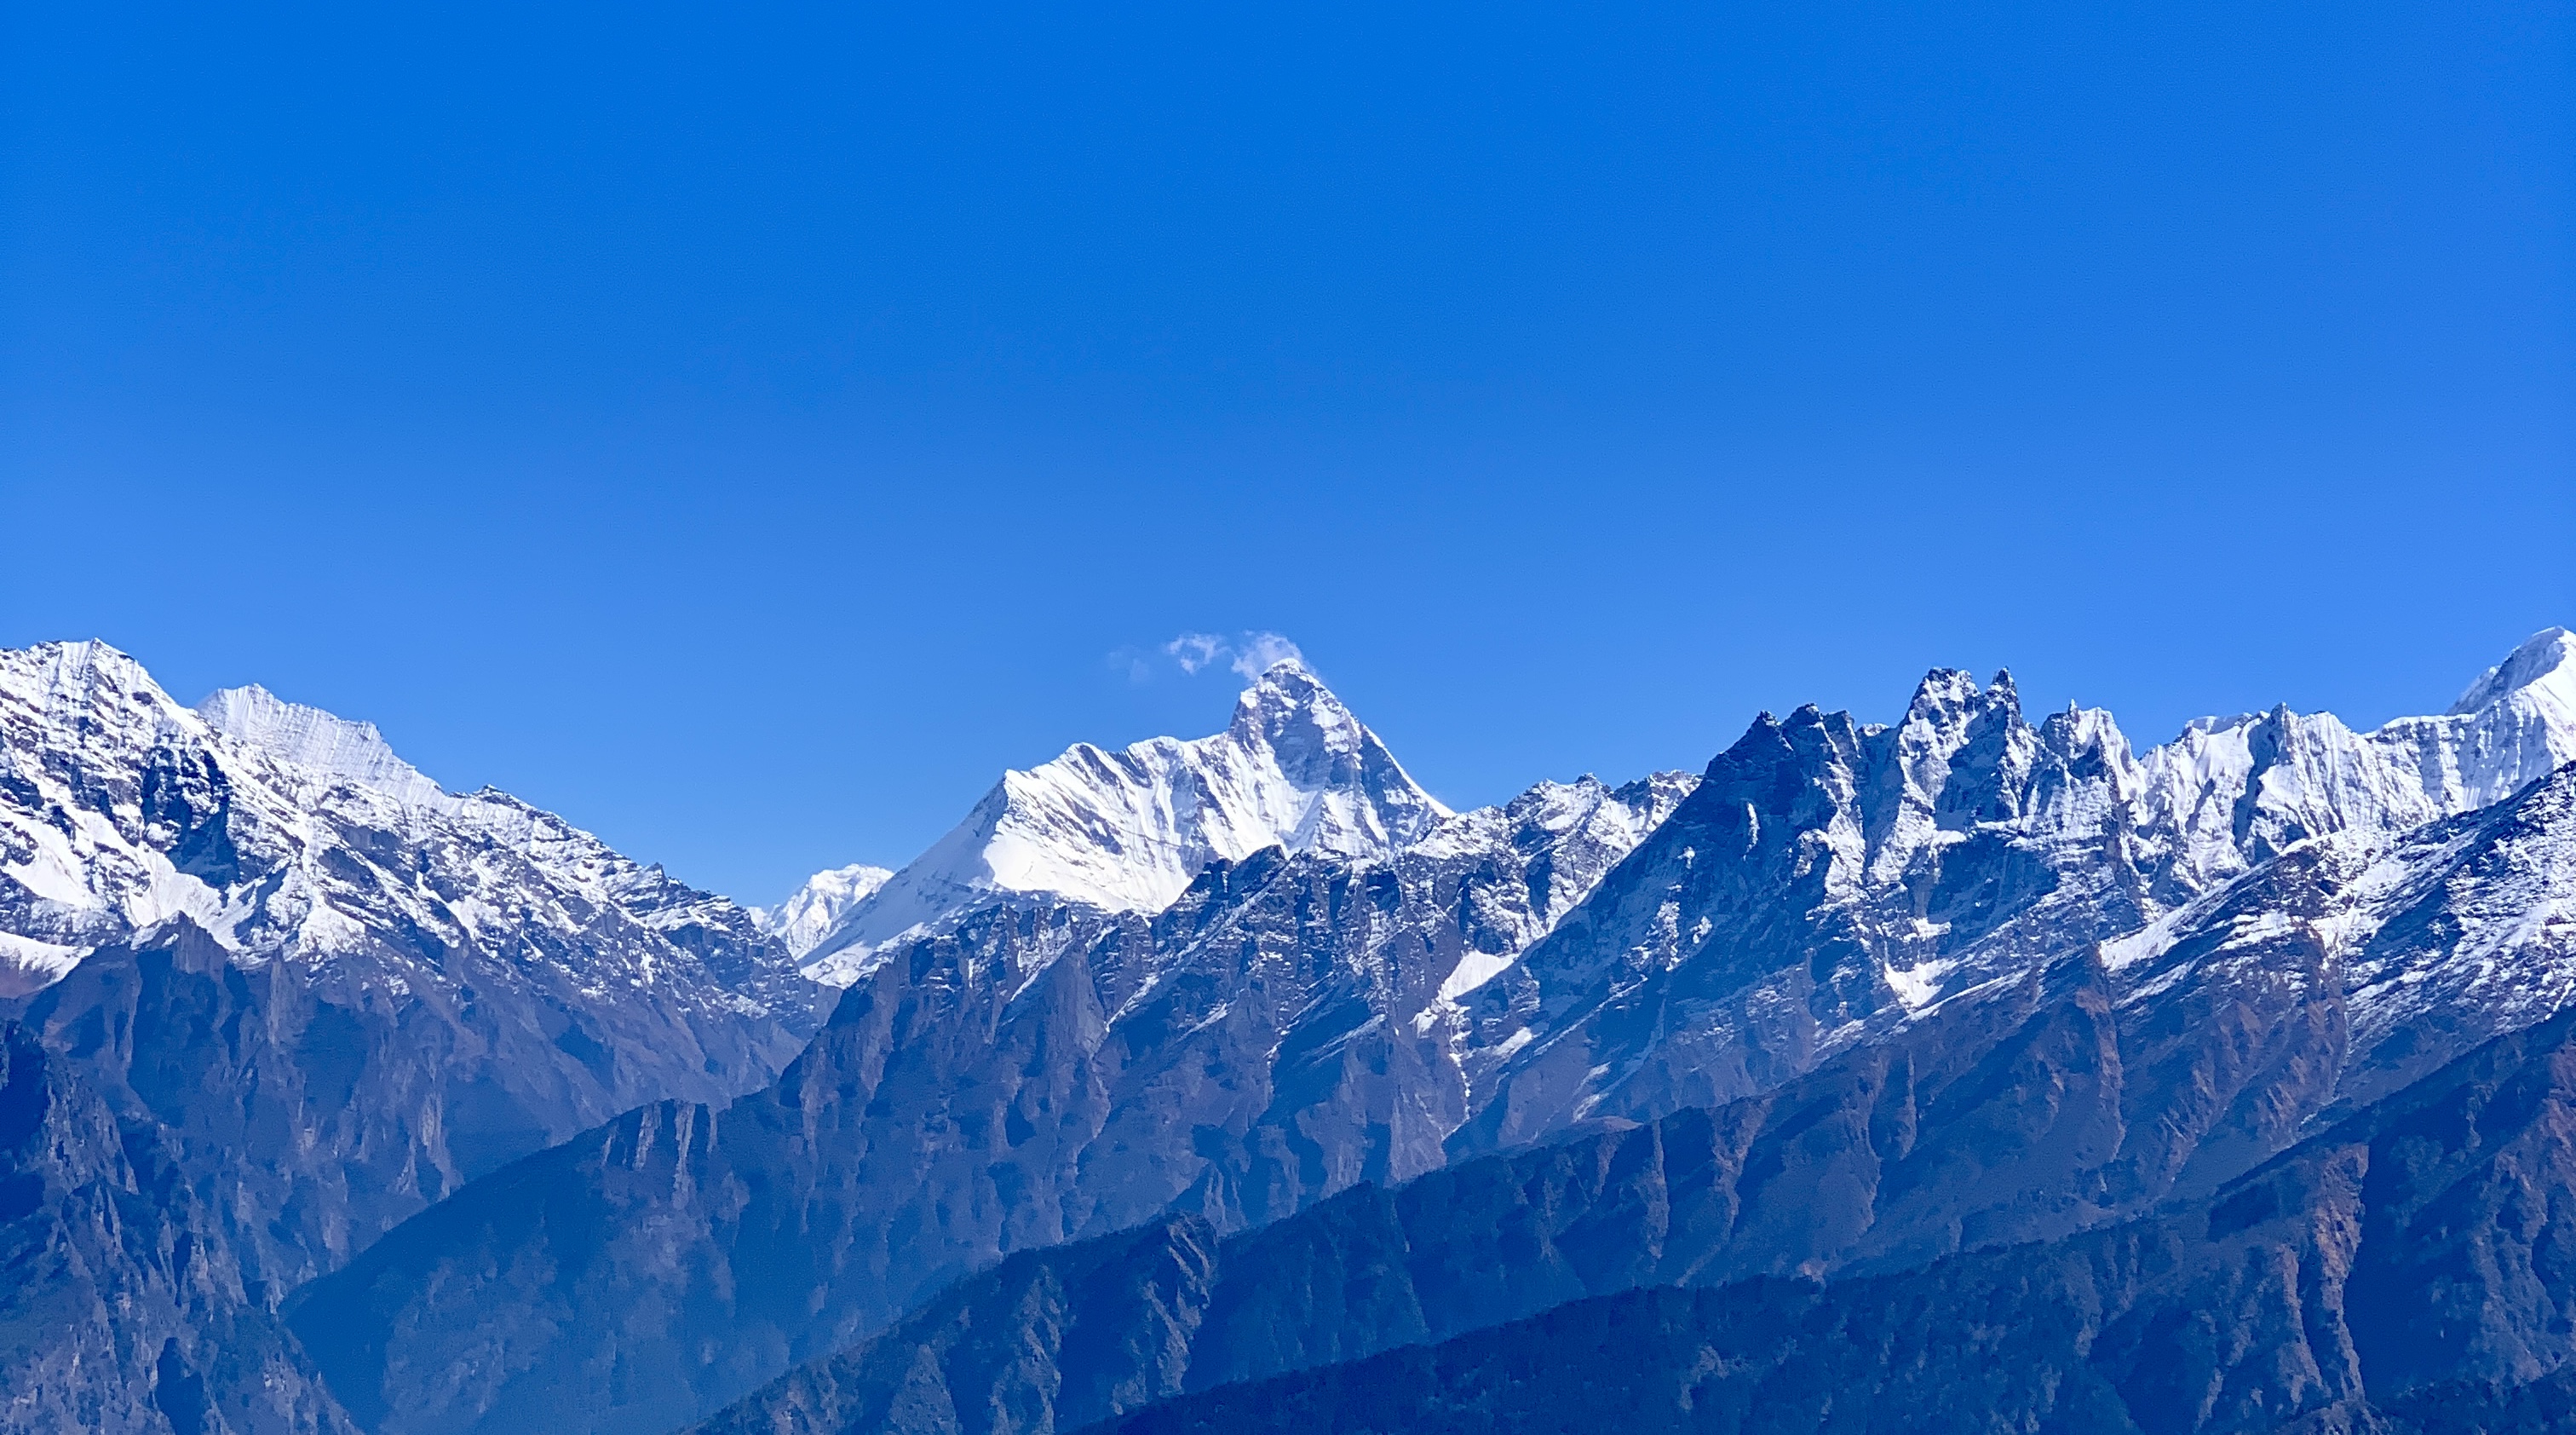
natural, sky, mountain, snow, natural landscape, slope, world, landscape, geological phenomenon, ice cap, glacial landform, hill, electric blue, mountain range, winter, fell, glacier, massif, cloud, ar te, nunatak, summit, ridge, freezing, valley, tree, cumulus, batholith